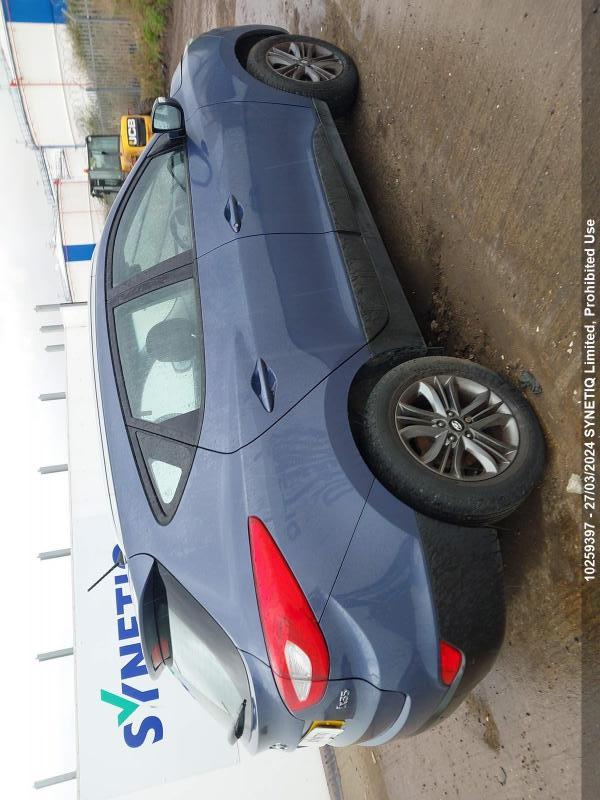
Aucun dommage détecté.
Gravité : aucun